1989 Nobel Prize in Literature

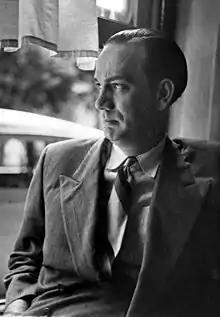
"for a rich and intensive prose, which with restrained compassion forms a challenging vision of man's vulnerability."

The 1989 Nobel Prize in Literature was awarded to the Spanish writer Camilo José Cela, 1st Marquis of Iria Flavia (1916–2002) "for a rich and intensive prose, which with restrained compassion forms a challenging vision of man's vulnerability." He is the fifth Nobel recipient from Spain after the poet Vicente Aleixandre in 1977.